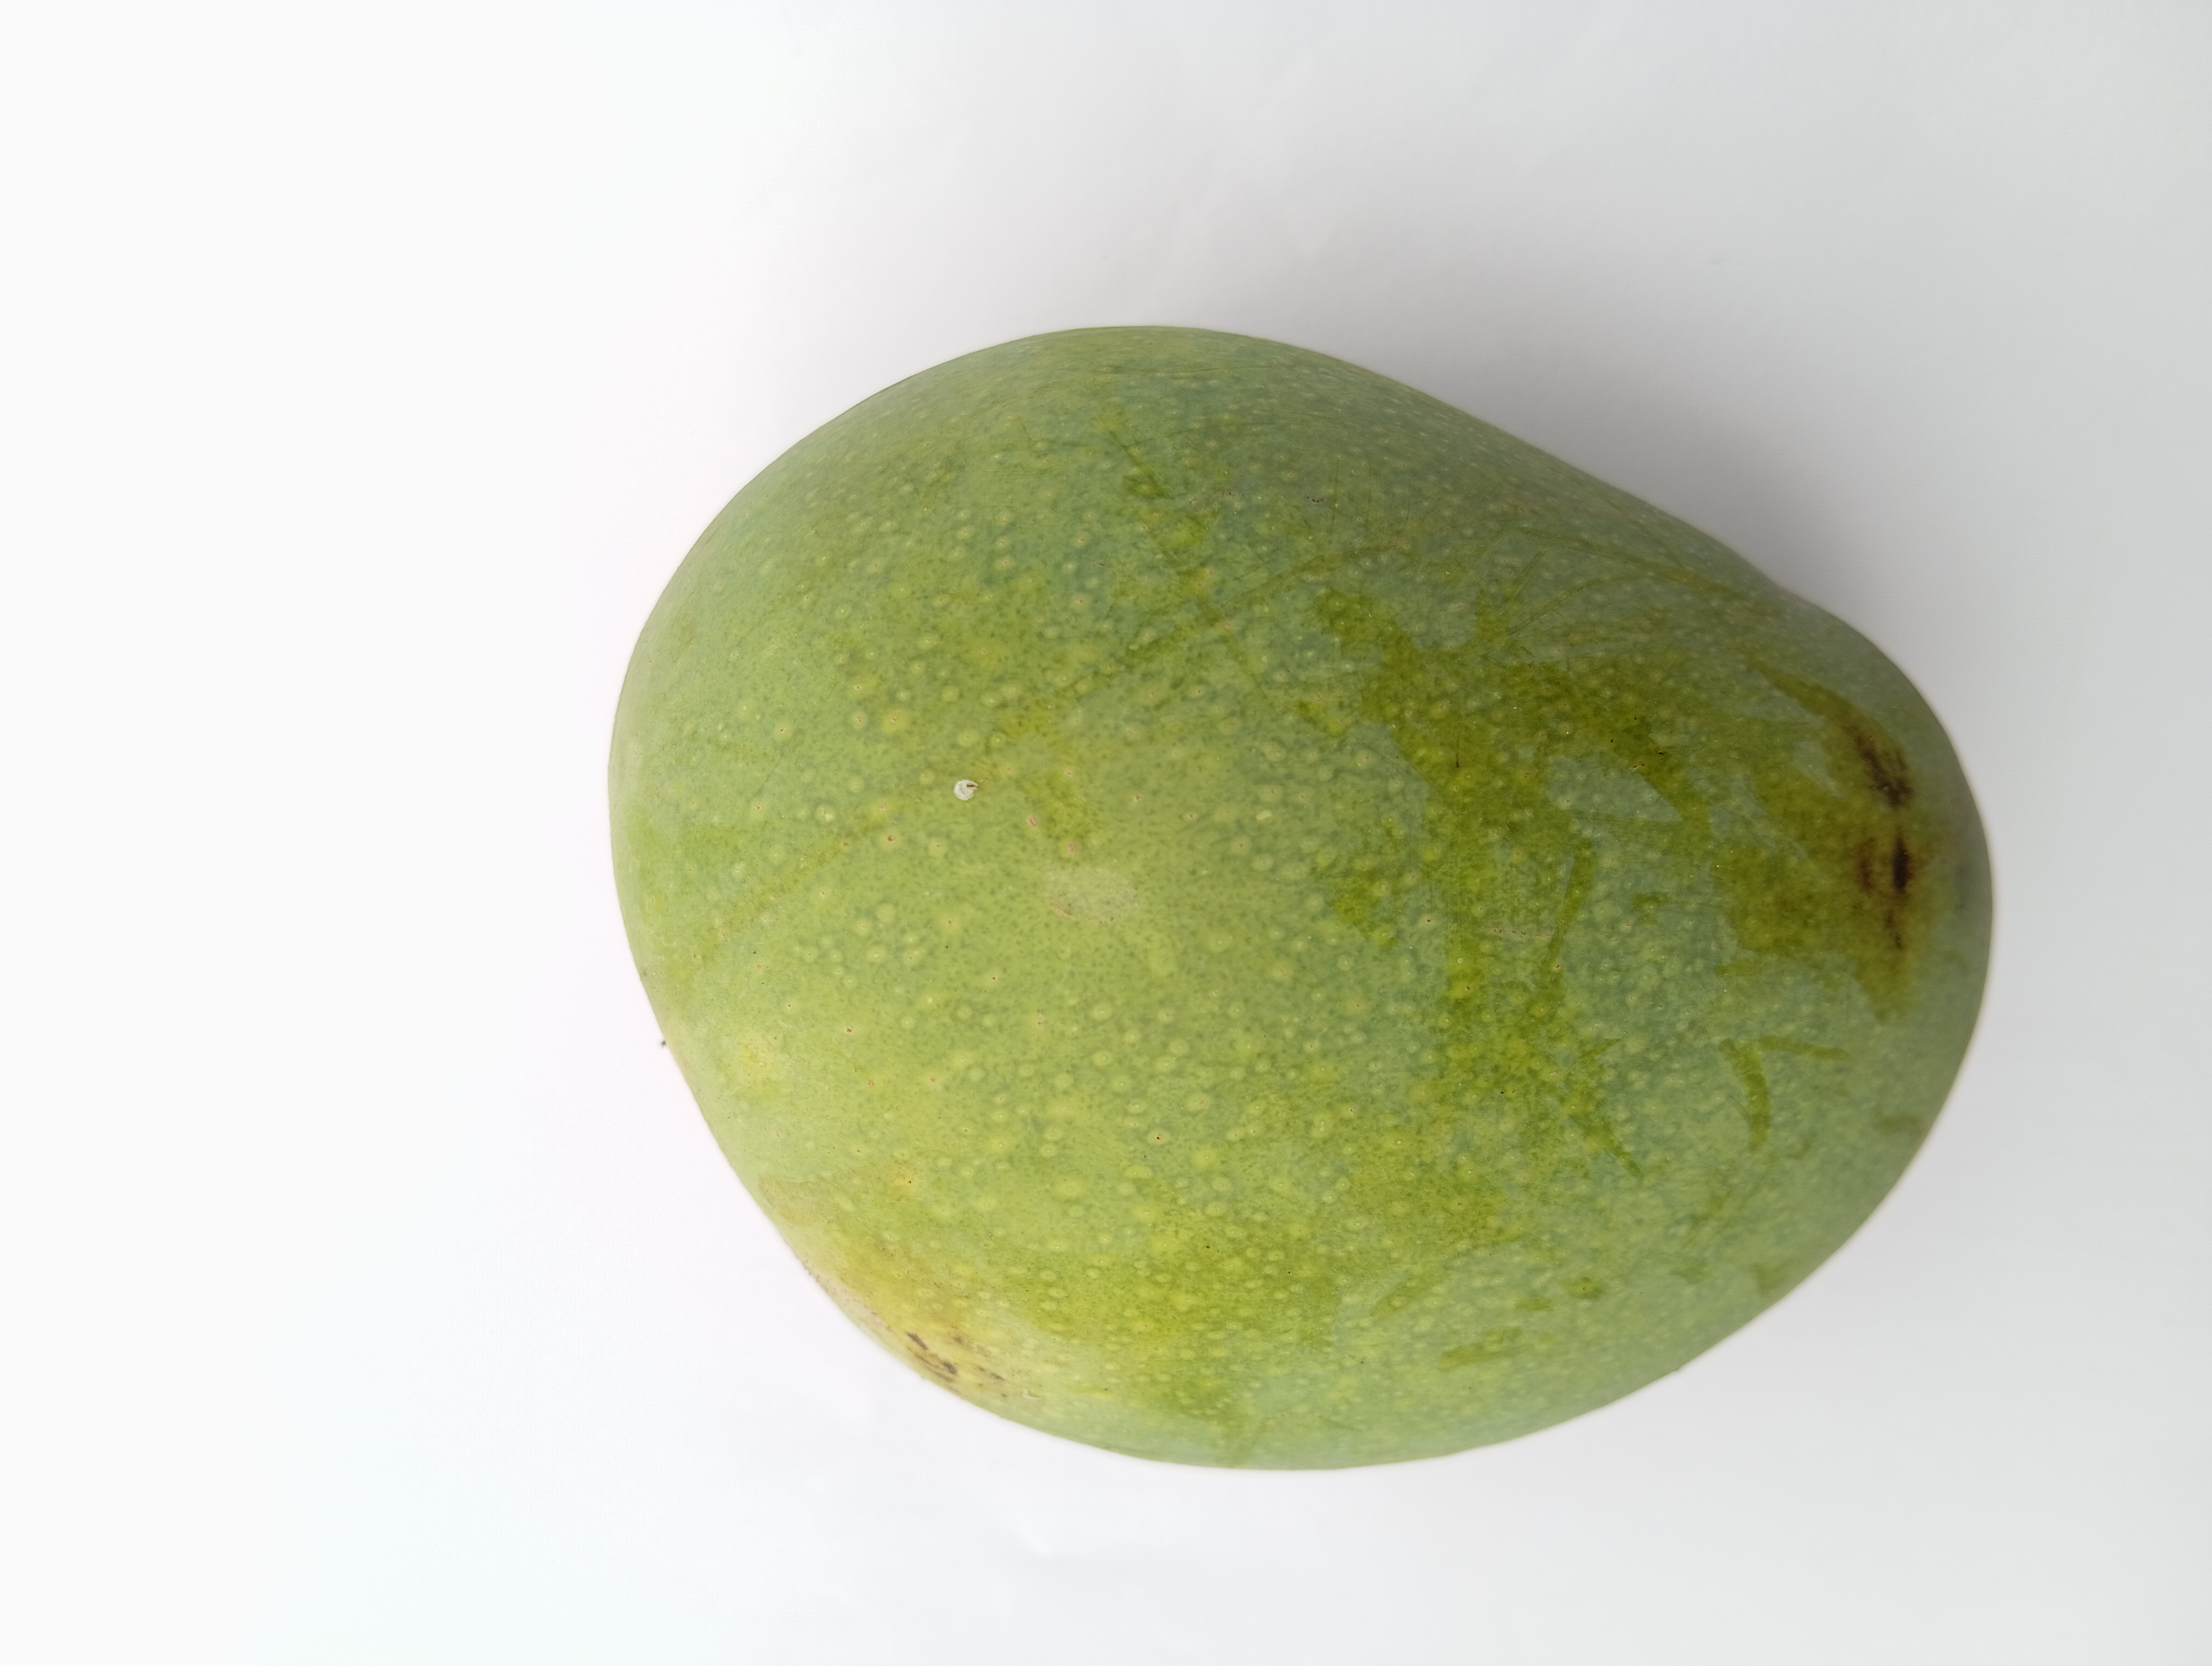
Mango variety: Himsagar